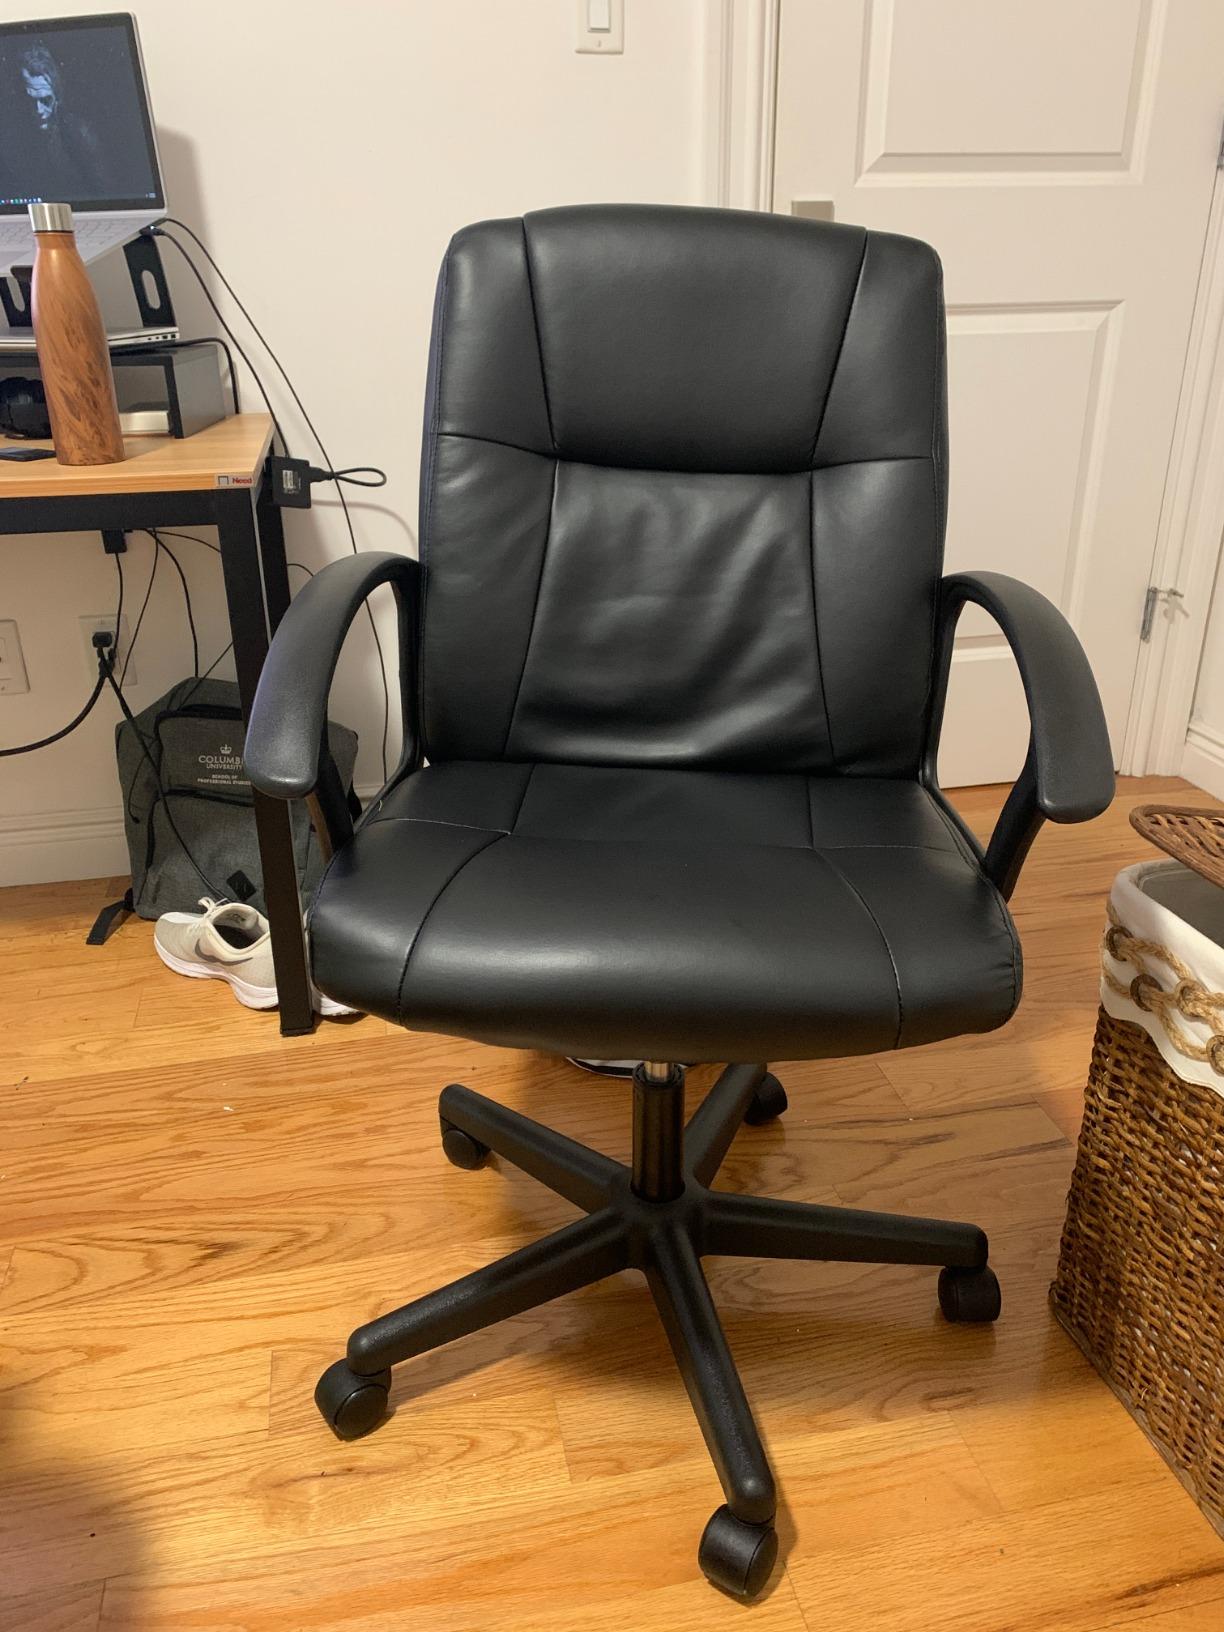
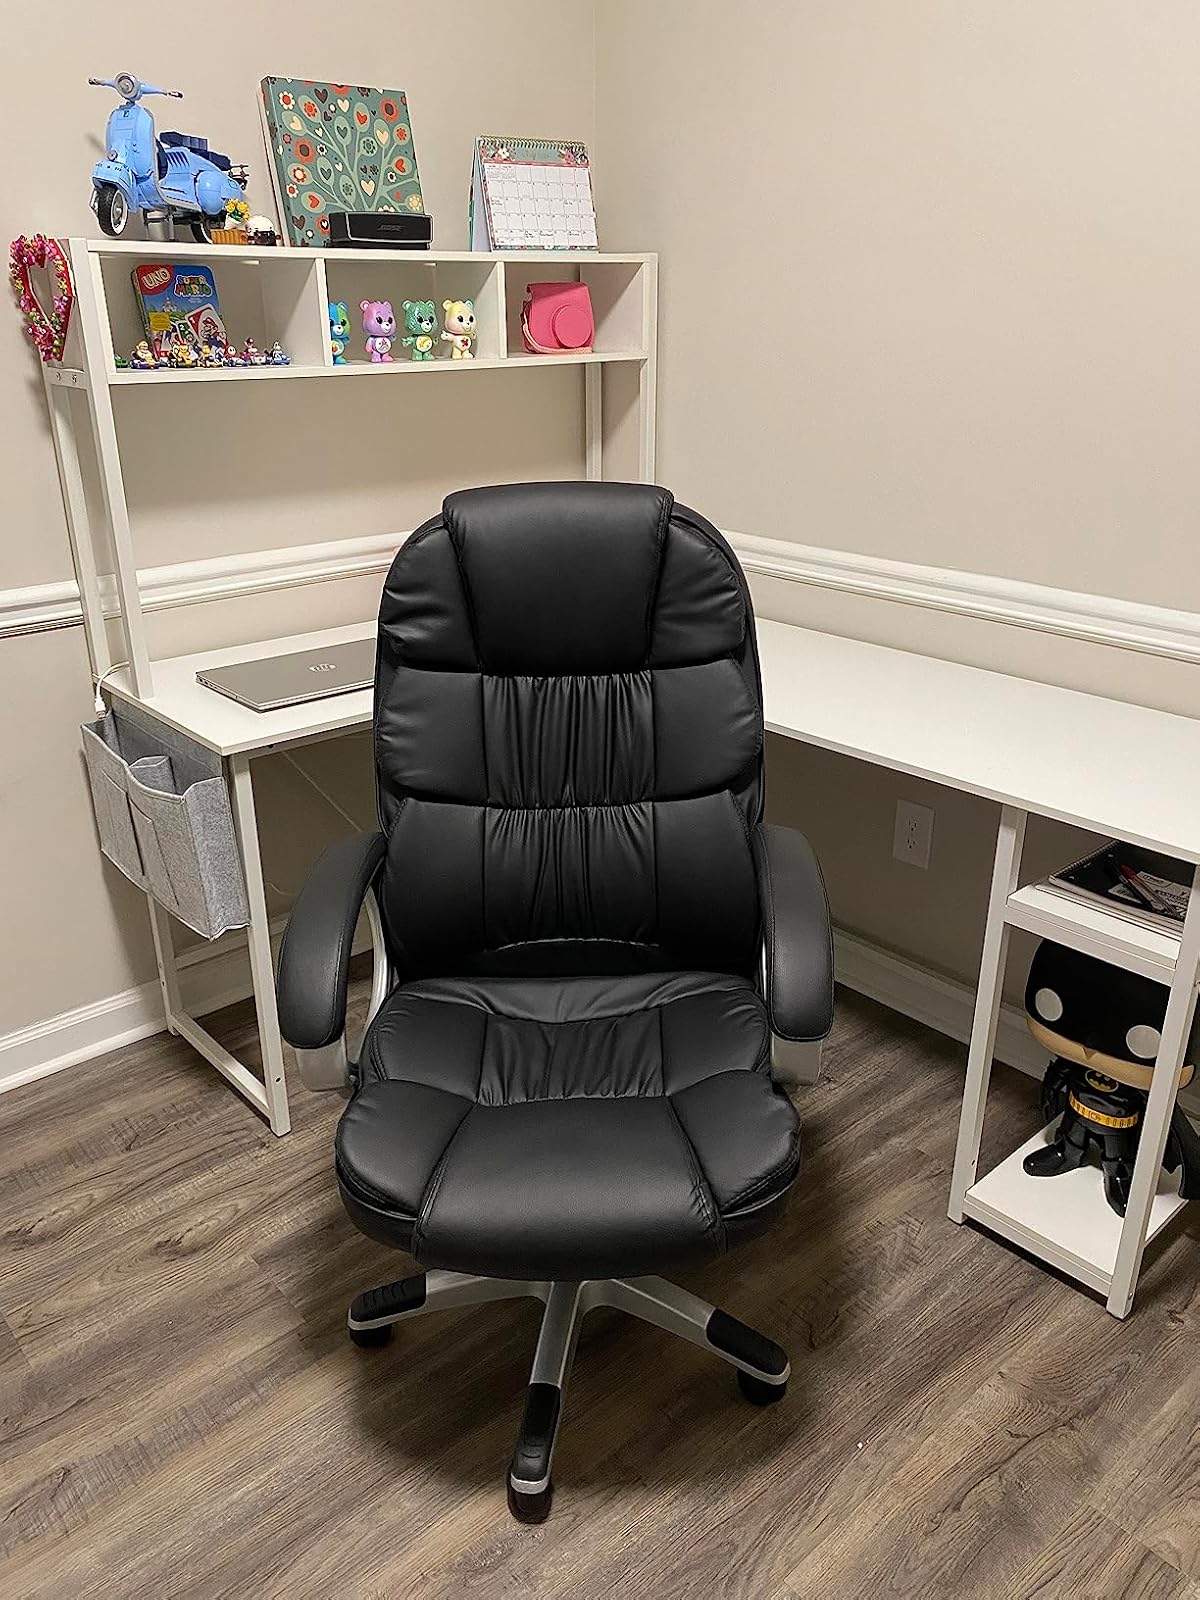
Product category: items_chair
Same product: no